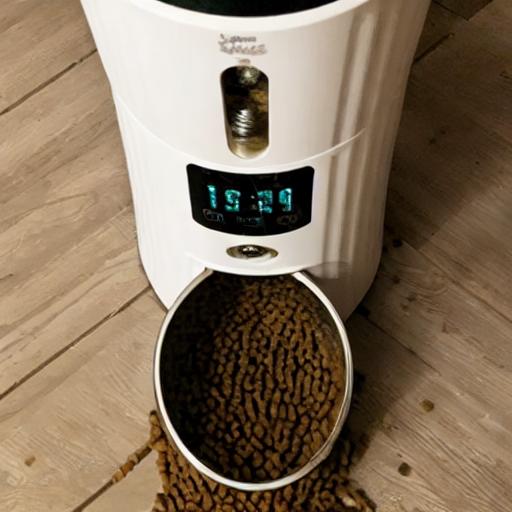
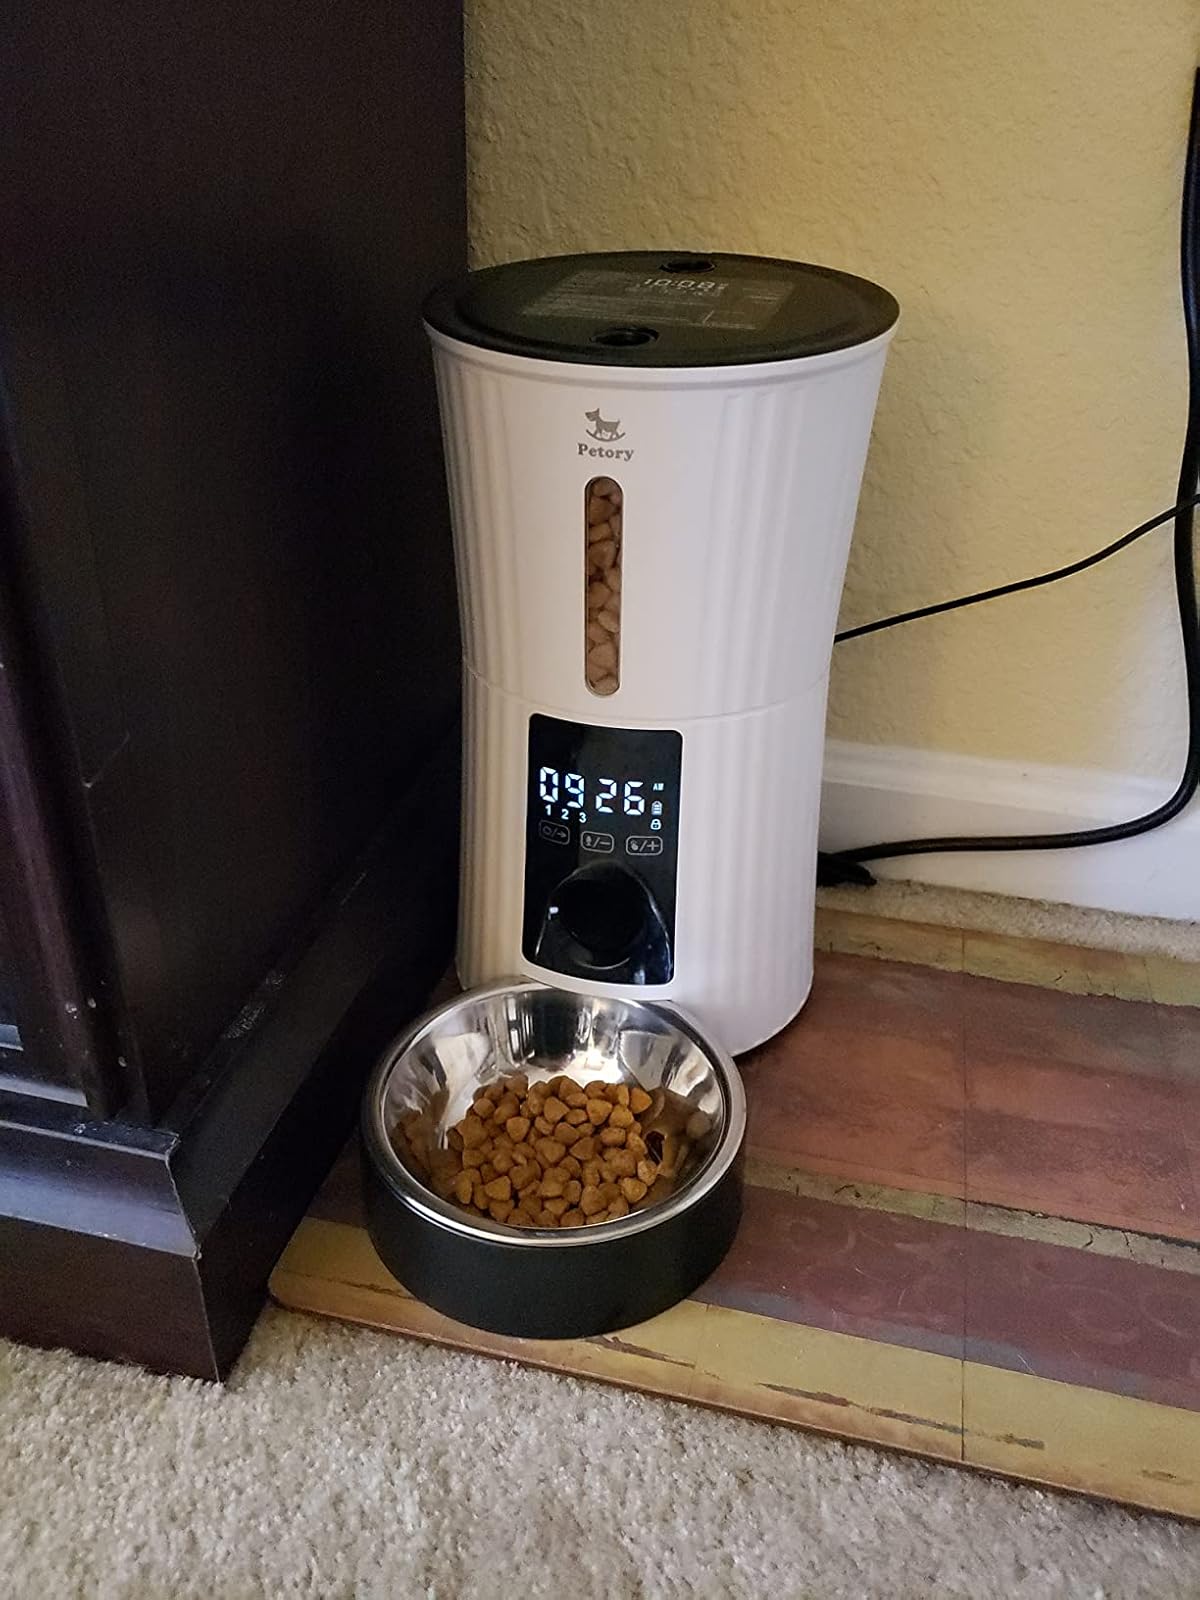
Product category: items_feeder
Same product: no